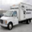
Label: truck